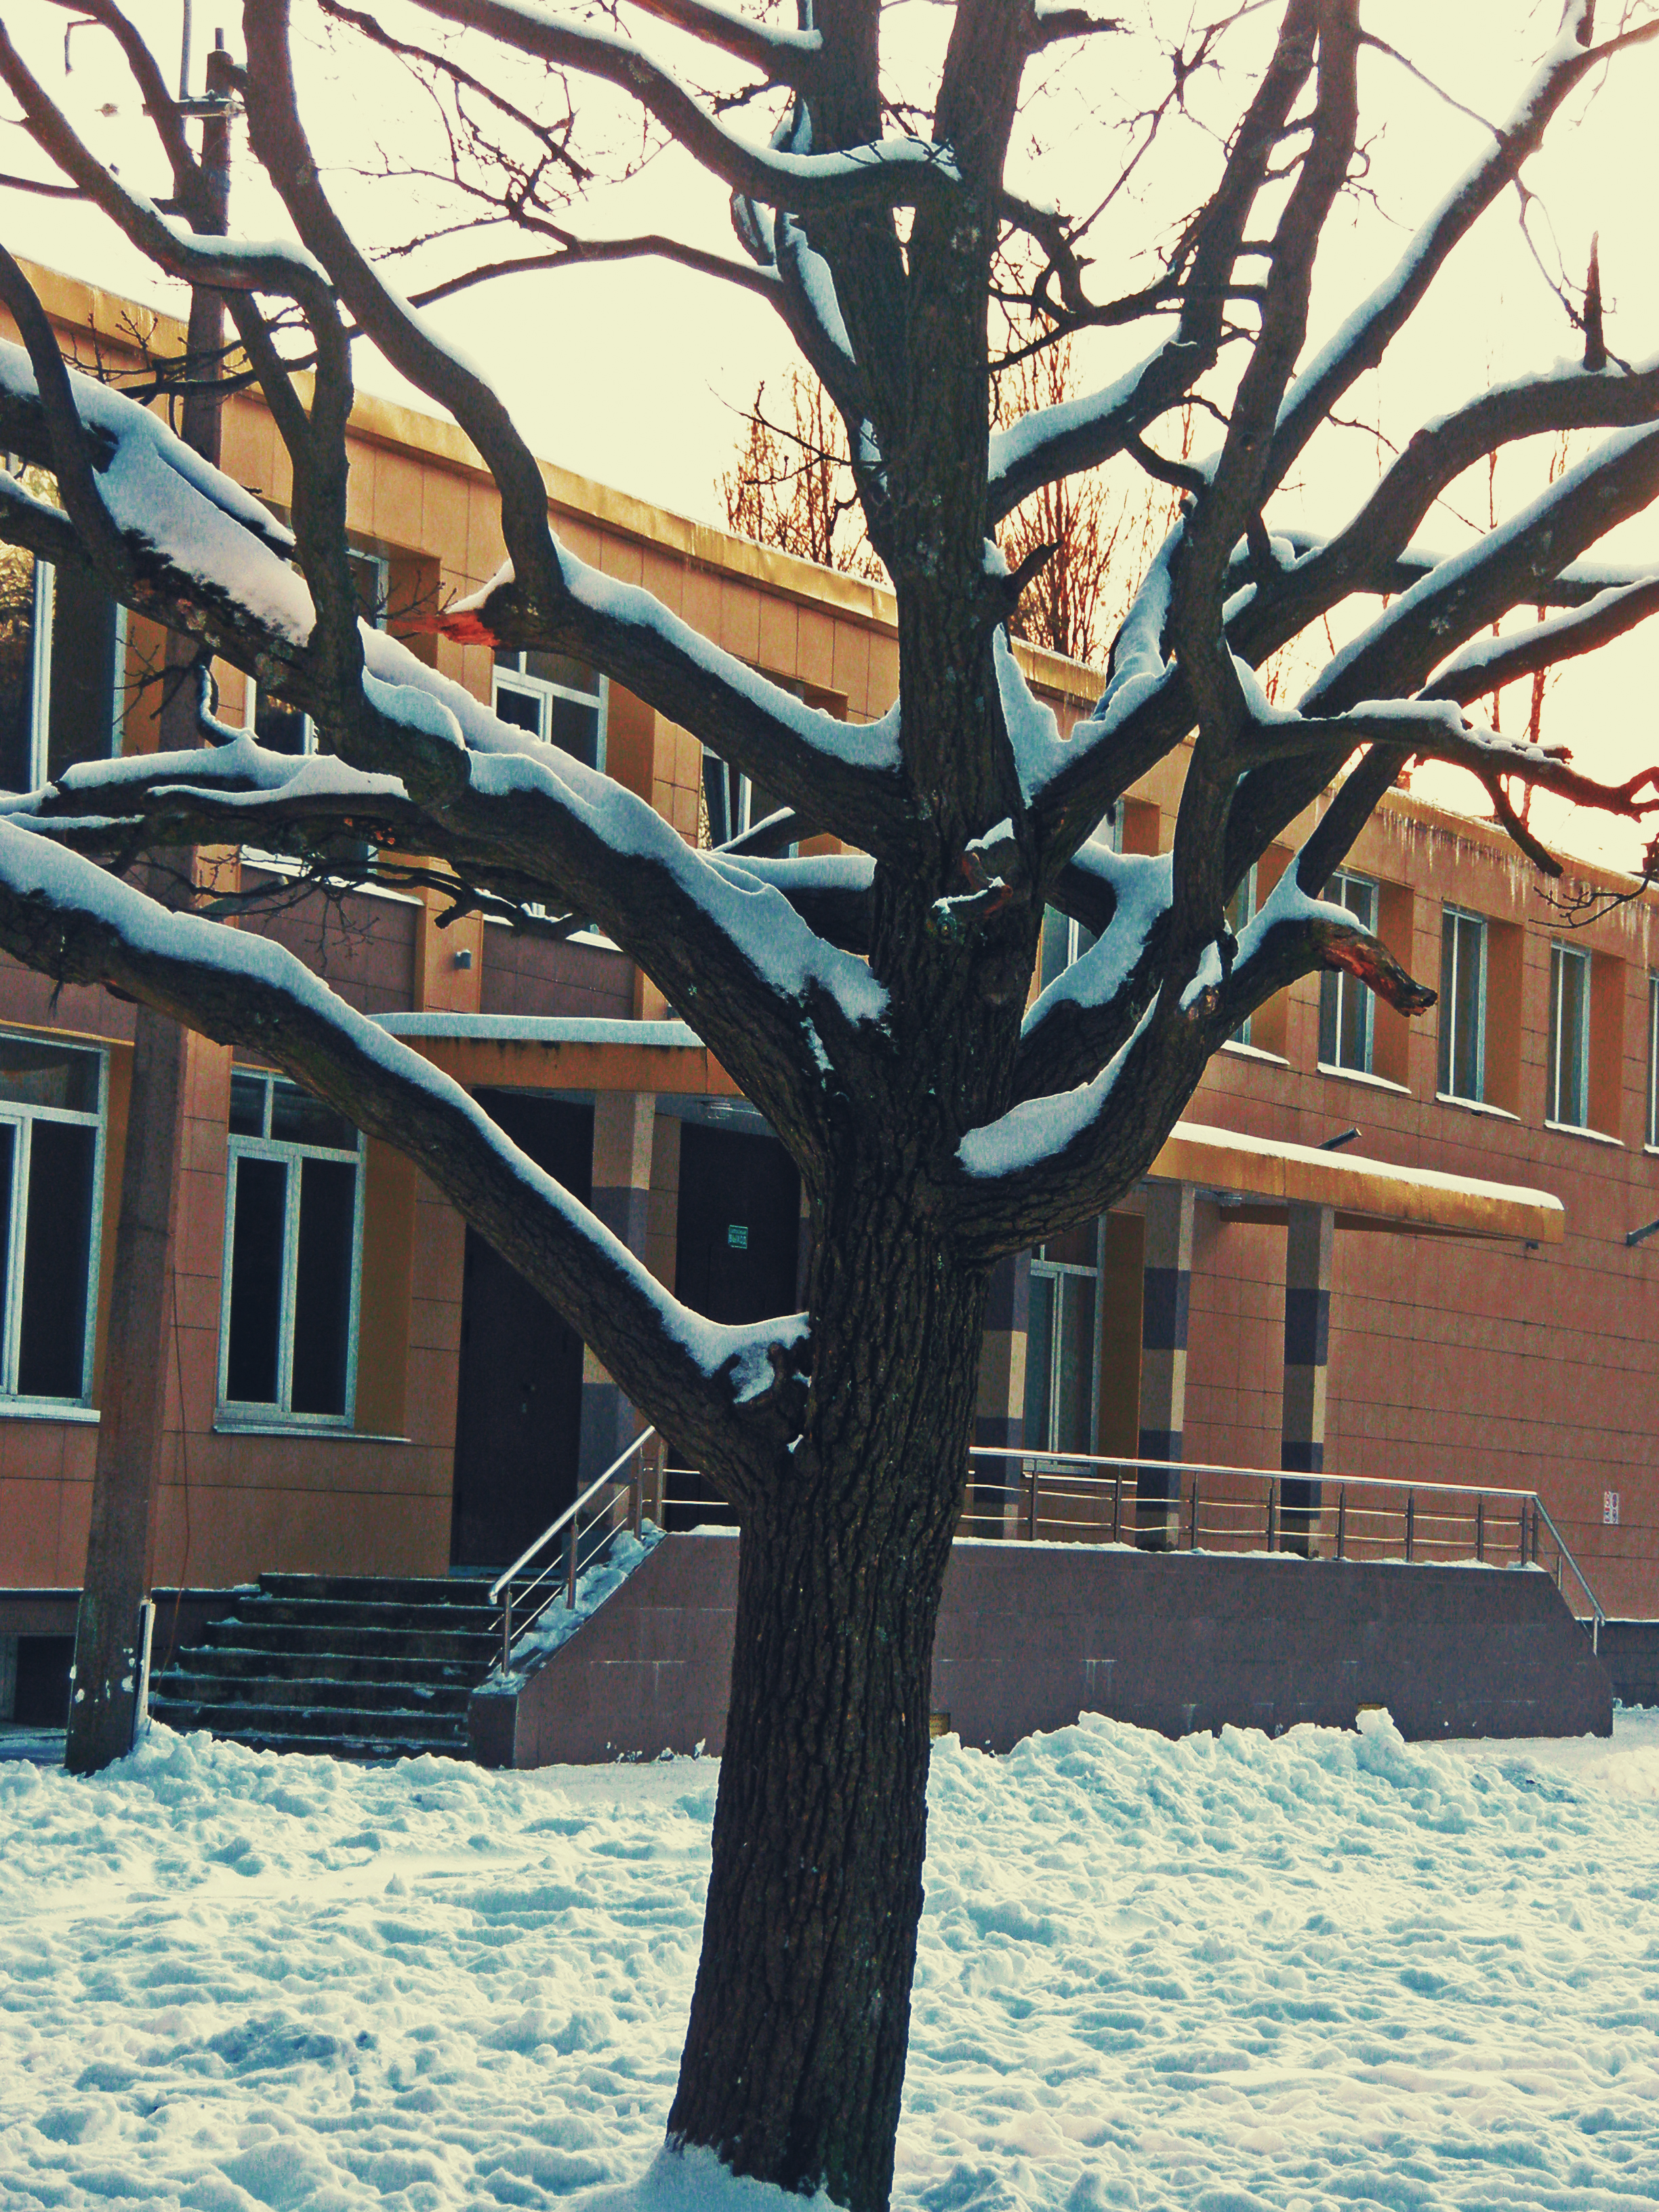
image, branch, winter, window, twig, neighbourhood, tree, freezing, woody plant, snow, trunk, home, precipitation